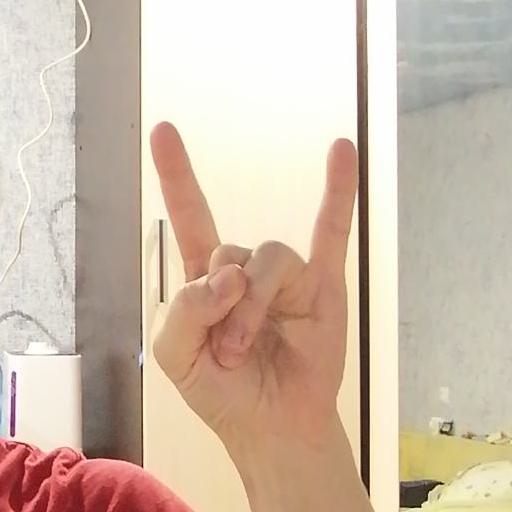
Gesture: rock